Seaside Village Historic District

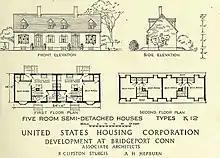
1919 building plans

By the time the final plans were submitted by the end of September, 380 homes had been planned for the Crane tract. “A central playground is a feature of these plans.”